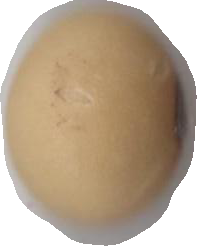
Variety: Anjasmoro